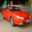
Label: automobile